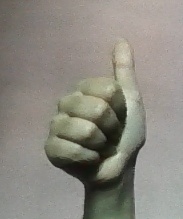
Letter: aleff